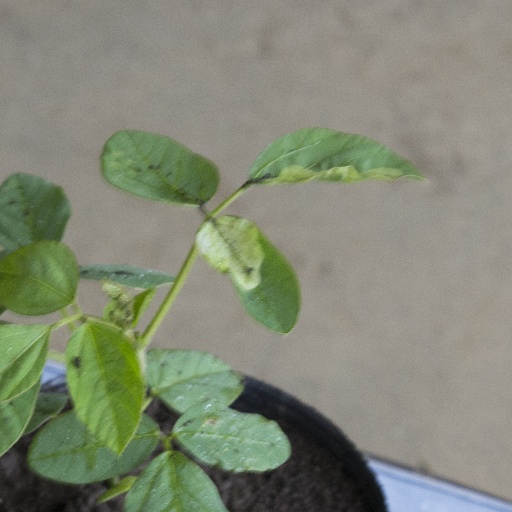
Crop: soybean